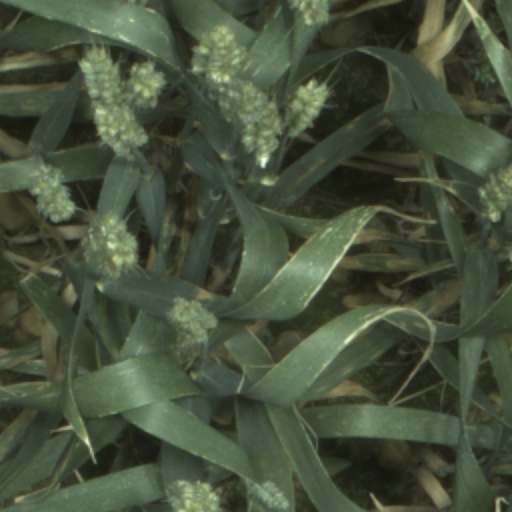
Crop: wheat